Saintseneca

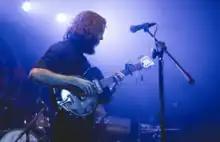
Zac from Saintseneca

Saintseneca is an American folk rock band from Columbus, Ohio, that was formed in 2007 by singer-songwriter and multi-instrumentalist Zac Little. The current band is made of Zac Little, Caeleigh Featherstone, Jessi Bream, and Andy Cook. They are known for their diverse range of instrumentation in both their recordings, as well as in their live performances. The band have released three EPs and four albums "Last (2011)," "Dark Arc (2014)," "Such Things" (2015), and "Pillar of Na" (2018). The band utilizes a wide range of acoustic instrumentation (balalaika, mandolin, dulcimer, bağlama, floor percussion) with more contemporary elements such as synthesizers and electric guitars.